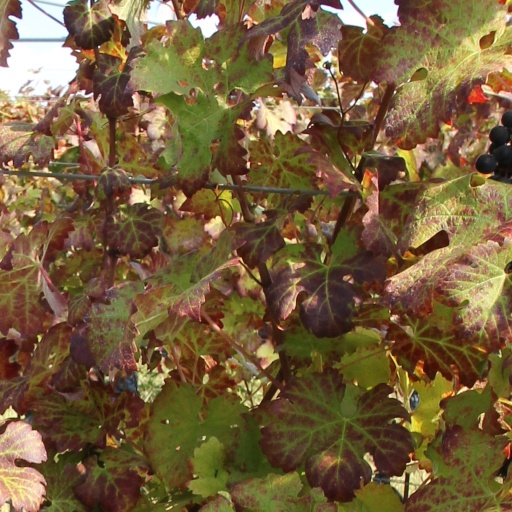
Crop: grape